Pinhani

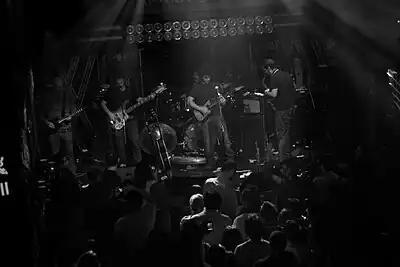
Pinhani at Jolly Joker Balans

He was born on May 16, 1981. He spent his childhood in Adana. The first step he made towards his professional music life was when he began taking classical guitar lessons in primary school. While he was in high school, he performed in concerts and competitions with his group. He met Sinan Kaynakçı when he was at university and he became a member of Van Basten with him. He studied armoni with Cem Nasuhoğlu. Initially, he was unable to play with Pinhani during the recording of their first album as he was abroad. Then he was performing his military service when the group went on an Anatolian tour. But now, since their debut, he has been working with Pinhani.